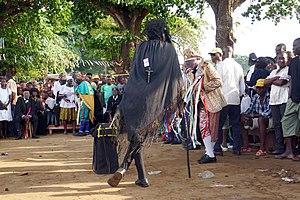
Tchiloli représenté devant l'église São Pedrão de São Tomé à l'occasion de la fête patronale. Le tchiloli est une forme théâtrale, musicale et dansée créée au XVIe siècle, jouée par des pêcheurs et des paysans. Traditionnellement elle met en scène la seule pièce du répertoire, La tragédie du marquis de Mantoue et de l'empereur Charlemagne"". This is an image with the theme ""Play"" from: Sao Tome and Principe This image was uploaded as part of Wiki Loves Africa 2019 photographic contest. Afrikaans